Goonda Rajyam

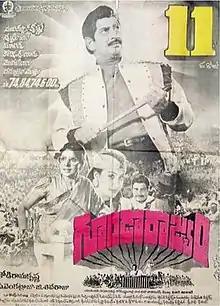
Poster publicising the first week collections of the film

Goonda Rajyam is a 1989 Indian Telugu-language action film directed by Kodi Ramakrishna, produced by G. Venkata Raju and G. Siva Raju for Sri Vijaya Lakshmi Art Productions starring Krishna Vijayashanti and Sarada. The film has musical score by Raj–Koti duo. The film was released on 2 March 1989 to positive reviews and emerged as a major commercial success.